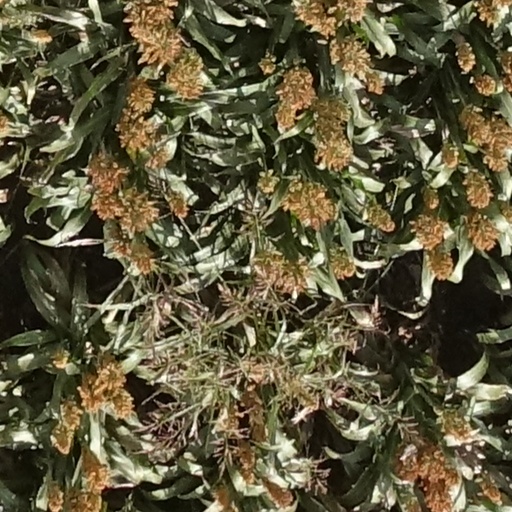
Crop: sorghum